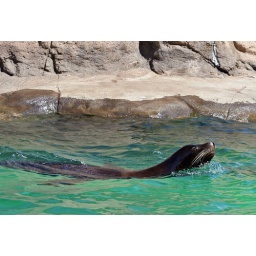
Young female sea lion enjoys a morning swim in the sea lion tank near the center of the zoo.